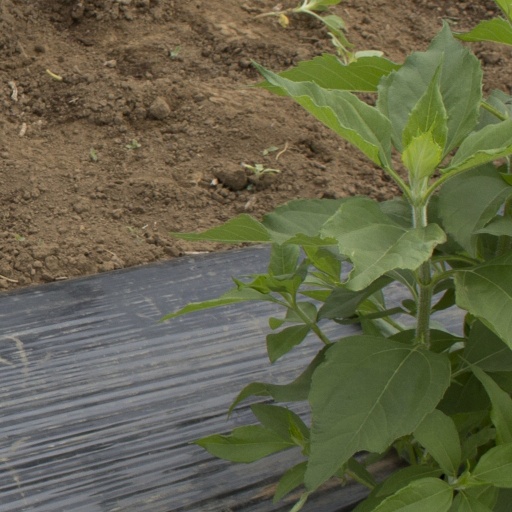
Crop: Jerusalem artichoke